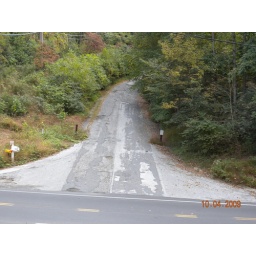
Taken from the wooden pedestrian bridge over Old Mine Road looking south.